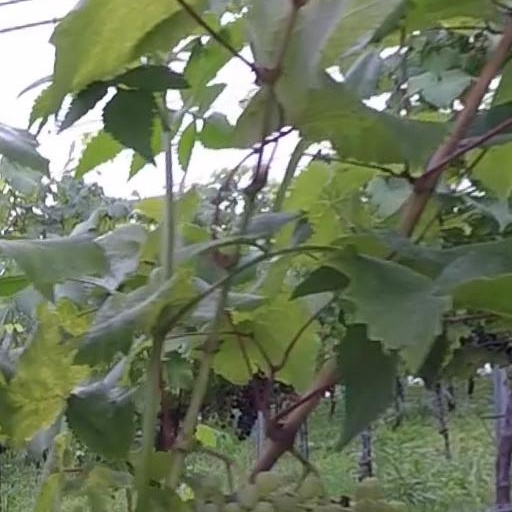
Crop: grape